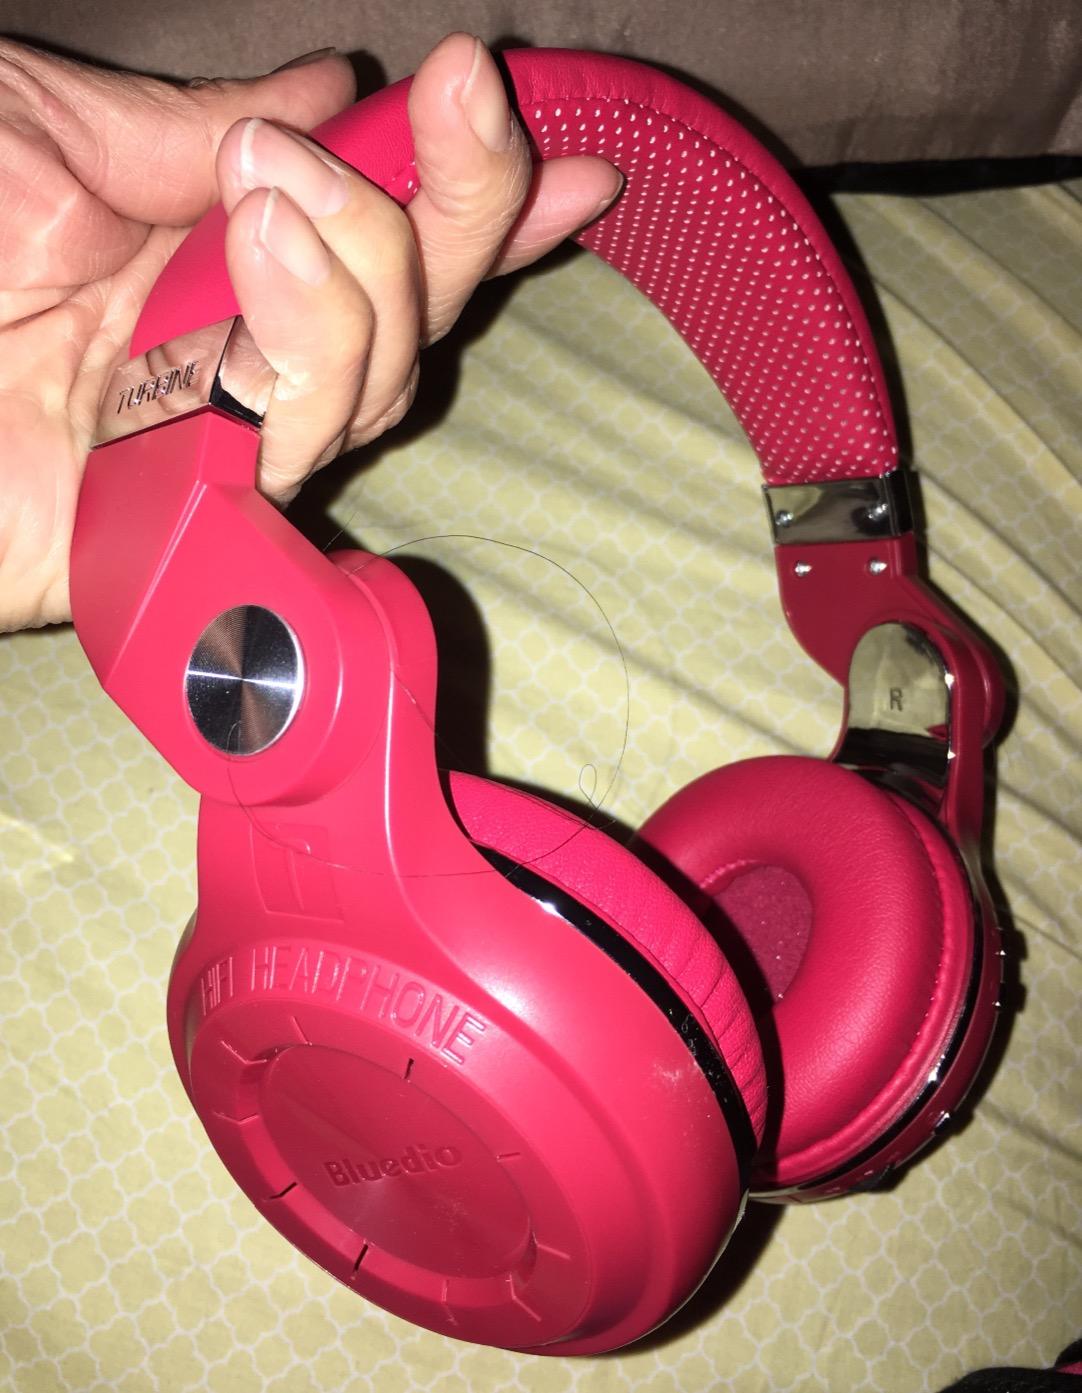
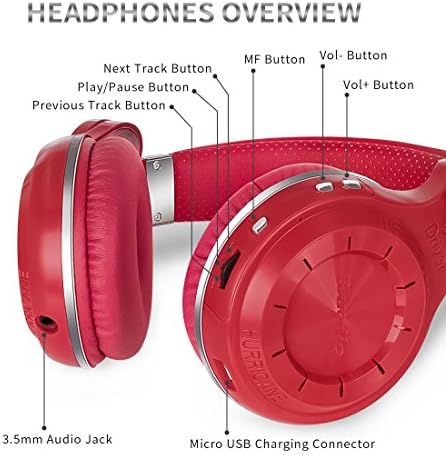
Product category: headphones
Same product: yes